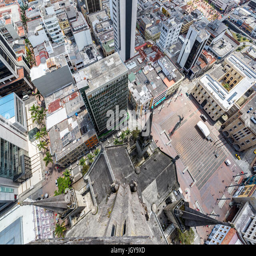
view looking straight down from the top of the cathedral